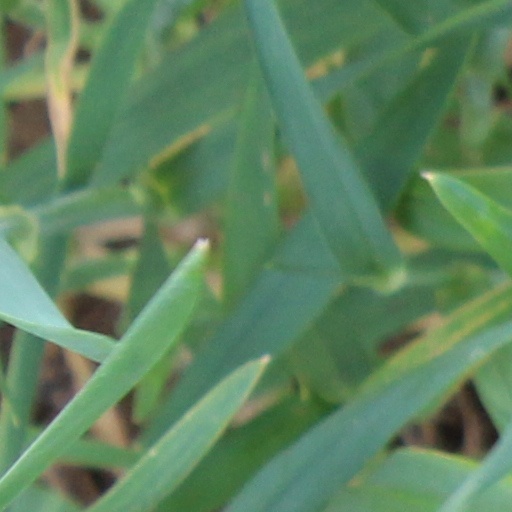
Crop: wheat